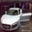
Label: automobile